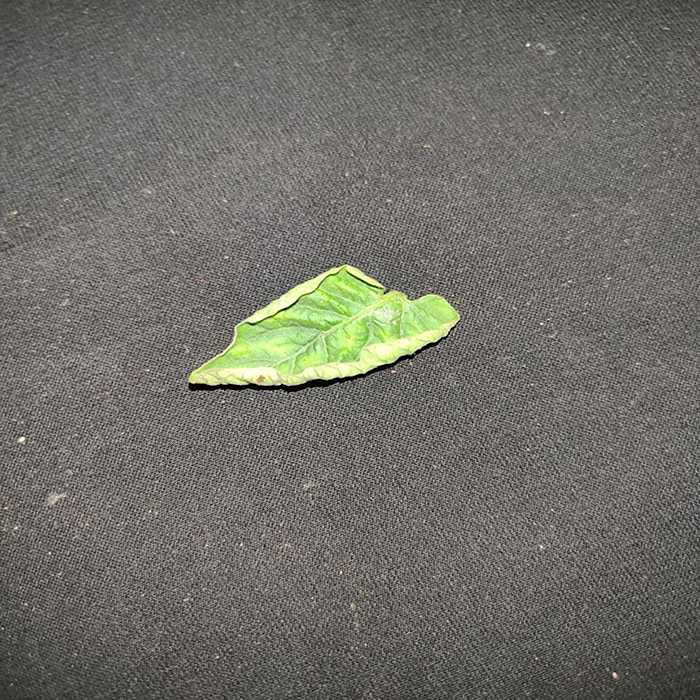
Plant: Tomato
Label: Tomato leaf curl virus